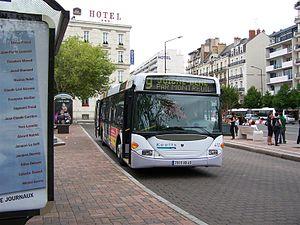
Un bus de la ligne 9 de la COTRA s'arrêtant place Lorraine à Angers au quai n°2.
Montreuil-Juigné est une commune française située dans le département de Maine-et-Loire, en région Pays de la Loire.